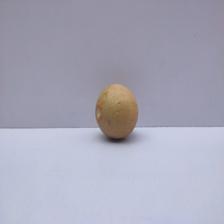
Size: Medium